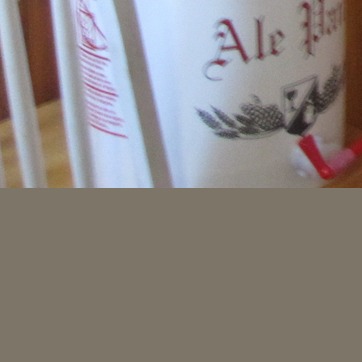
Material: plastic